Upper Lusatian Railway Company

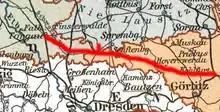
Network of the Upper Lusatian Railway Company

The Upper Lusatian Railway Company is a defunct German railway company. The company, which had its headquarters in Ruhland now in the Oberspreewald-Lausitz district, received a concession on 11 October 1871 for the construction of a railway line, partly to provide a direct connection from Breslau (now Wrocław) to Magdeburg. The 148 km long-route lead west from the rail node of Kohlfurt (now Węgliniec, Poland) through Upper Lusatia via Horka, Hoyerswerda, Ruhland and Elsterwerda-Biehla to Falkenberg in the Lower Lusatia.